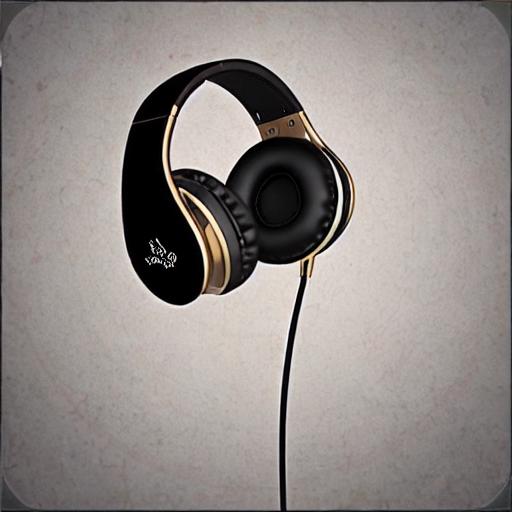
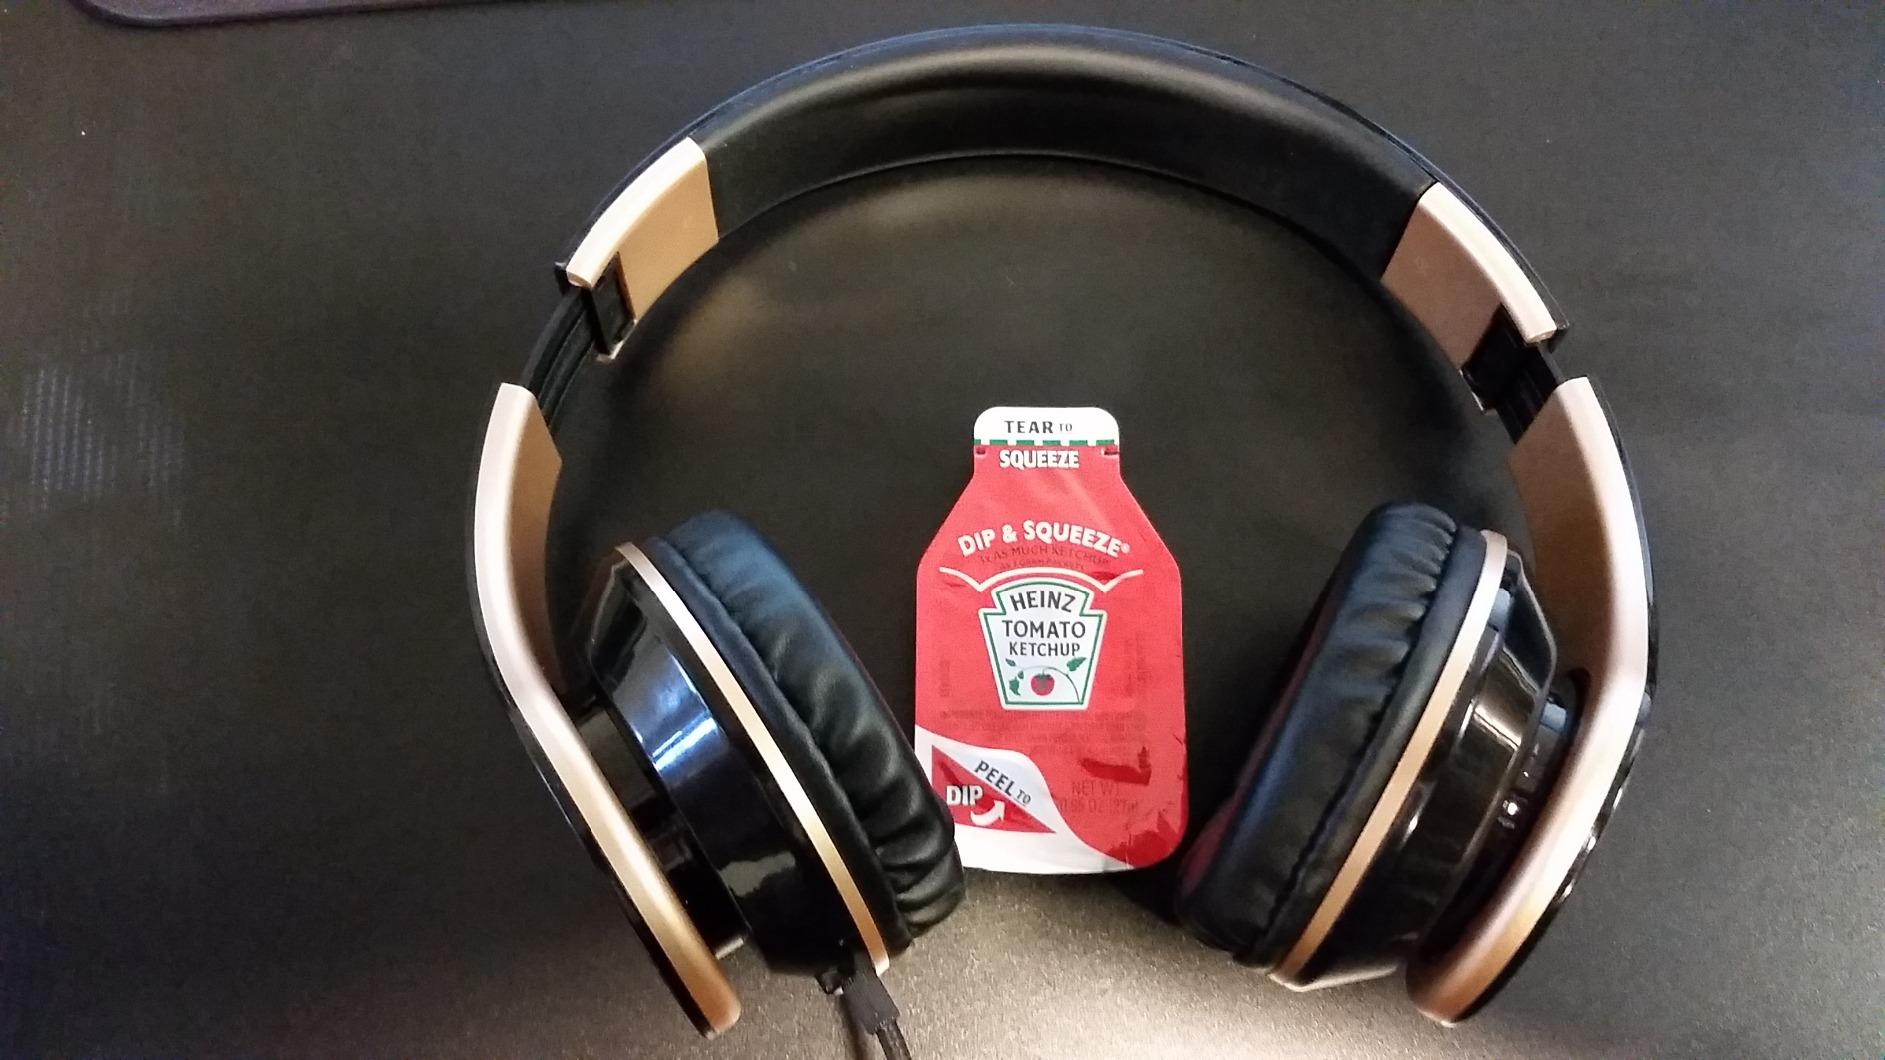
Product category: headphones
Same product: no